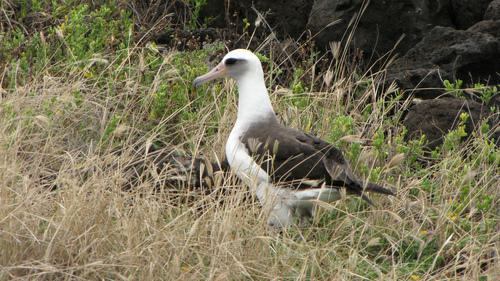
A photo of a laysan albatross